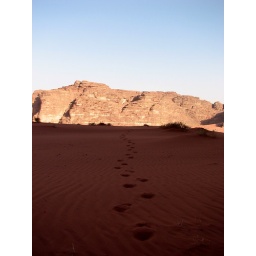
Footsteps in the red sand of Wadi Rum, Jordan